Berwickshire Railway

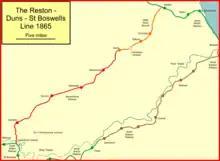
The Duns and Berwickshire Railway branches

The North British Railway obtained an act of Parliament, the North British Railway Act 1844 (7 & 8 Vict. c. lxvi), giving authorisation for its main line from Edinburgh to Berwick (later called Berwick upon Tweed), and pressed ahead with constructing it. Equally urgently addressed by the directors, was the capturing of territory and the exclusion of competing railways. As part of that strategy, the NBR proposed numerous branch lines, and on 9 February 1846 a special shareholders' meeting approved the presentation of parliamentary bills for several branches, including one to Dunse (later known as Duns) from Reston, on the main line, a short distance north of Berwick. The bill was to include branches to North Berwick, Tranent and Cockenzie, as well as to Dunse, and the estimated capital required was £170,000.